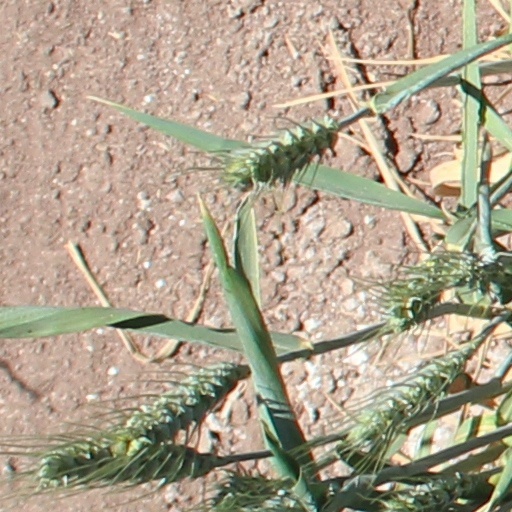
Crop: wheat